Fairview Cemetery (Dalton, Massachusetts)

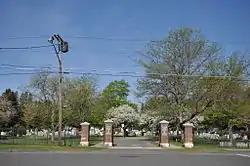

Fairview Cemetery is a historic cemetery on Curtis Avenue in Dalton, Massachusetts. Established in 1885, the cemetery became the resting ground for many of Dalton's heavily Irish Catholic working class, and is stylistically reflective of changing trends in burial practices away from the rural cemetery movement of the mid-19th century. The cemetery, still in active use, was listed on the National Register of Historic Places in 2000.